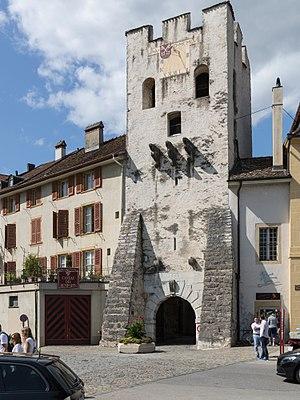
La Neuveville est une commune suisse du canton de Berne, située dans l'arrondissement administratif du Jura bernois.